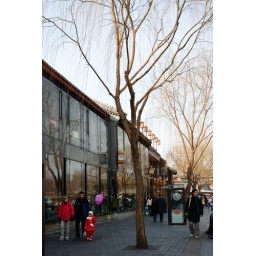
a popular bar street in beijing, attracting young people and foreigners. Price is a bit high